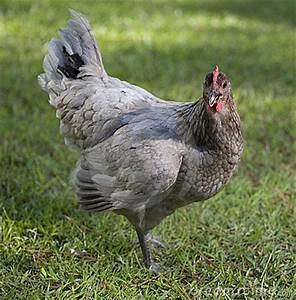
Label: chicken